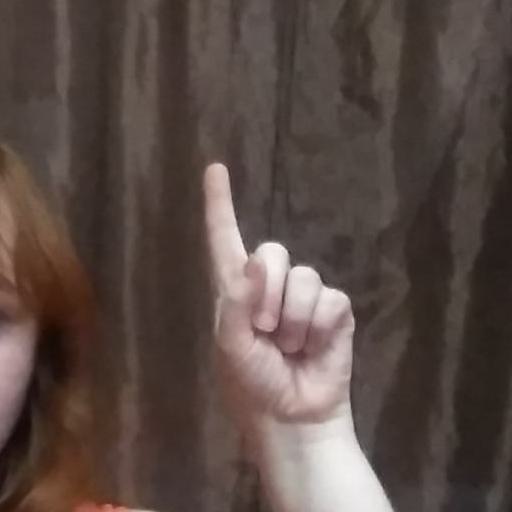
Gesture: one